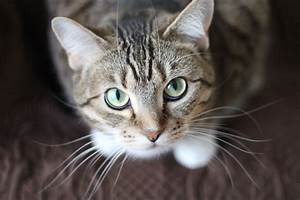
Label: cat